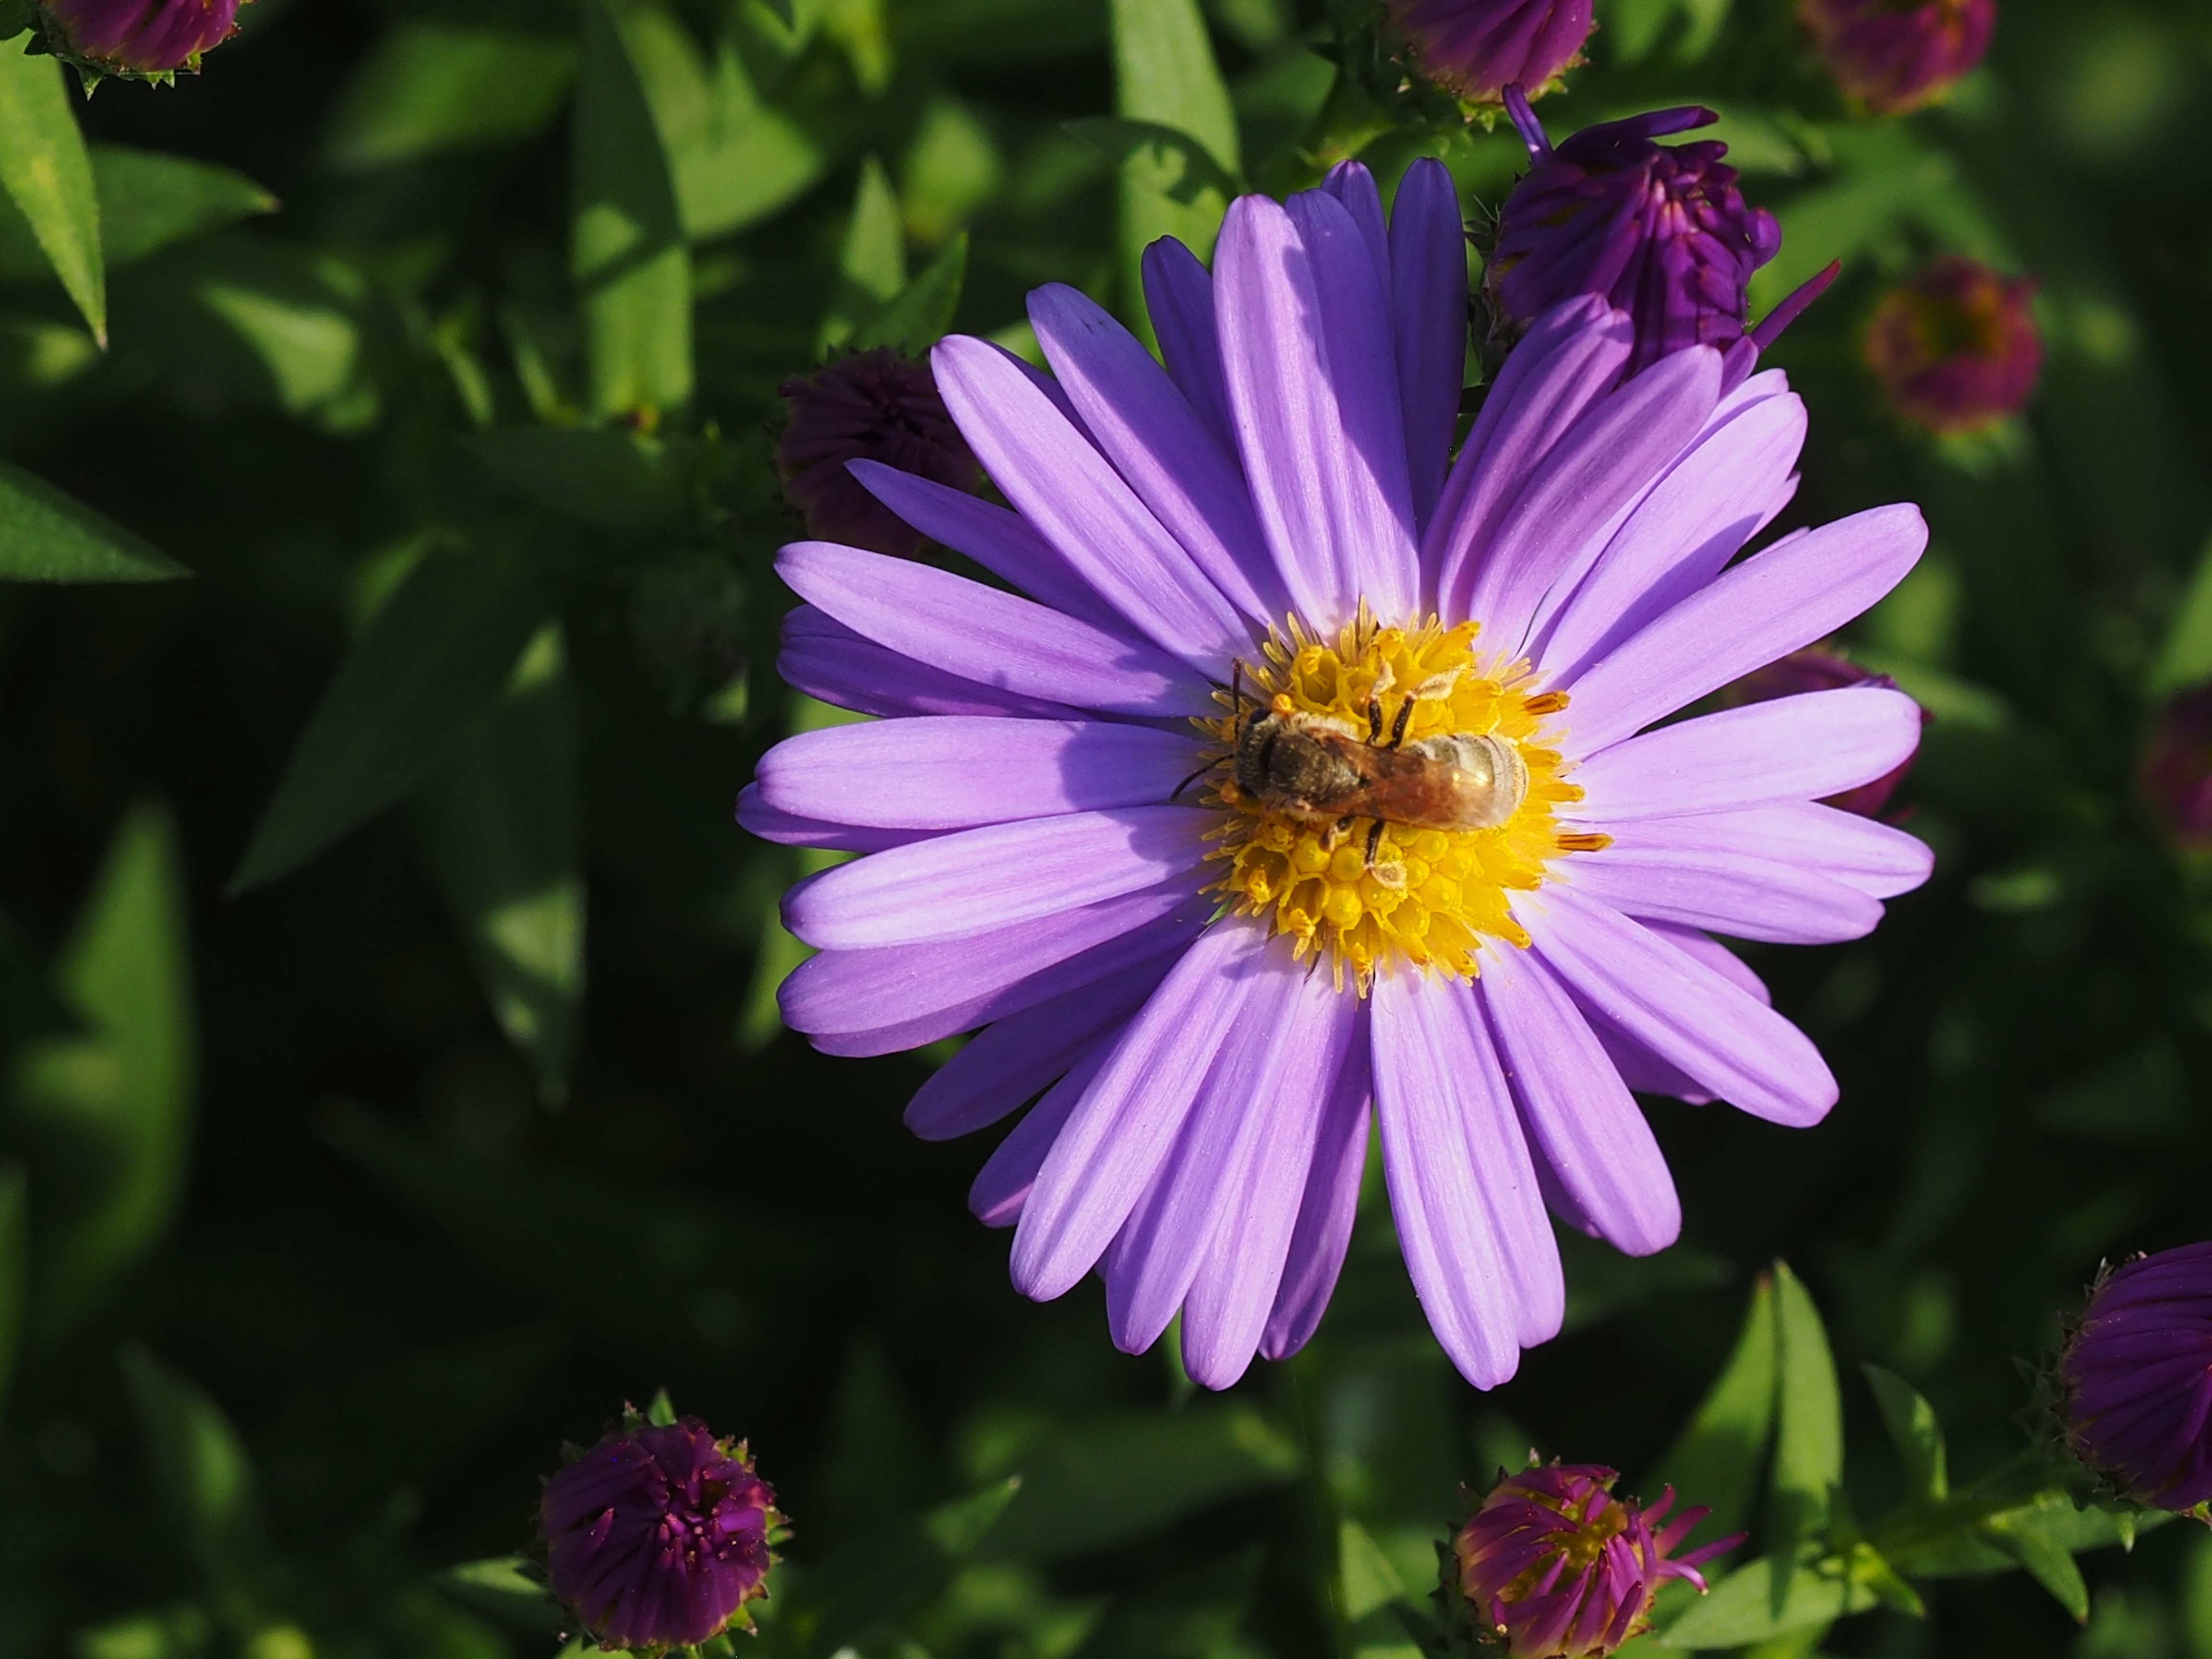
nature, plant, flower, petal, animal, herb, insect, macro, botany, garden, flora, wildflower, flowers, purple flowers, aster, bee, macro photography, nature flower, flowering plant, daisy family, ast i ka, annual plant, land plant, garden cosmos